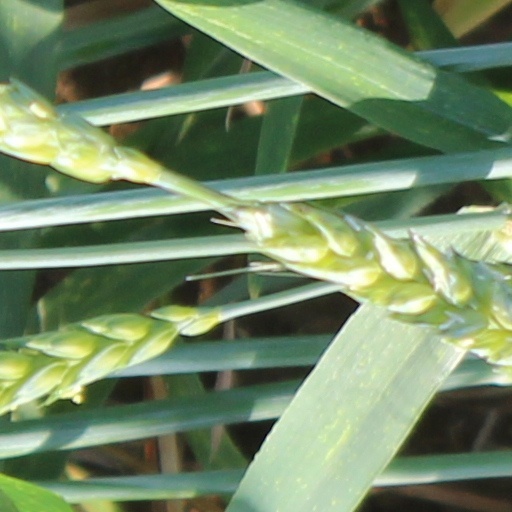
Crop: wheat